Adler's Appetite

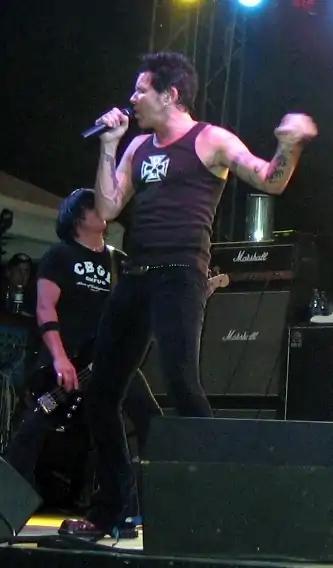
Founding member, vocalist Jizzy Pearl

Adler's Appetite began pre-production on their new album in September, with recording of an EP beginning in November. However, prior to recording, guitarist Muscat departed Adler's Appetite. Self-produced, they recorded the album at Dinky Music Recording Studios, in Corona, California, and Vibeville, in Irvine, California. The EP entitled Adler's Appetite featured four original songs and two covers; "Hollywood" by Thin Lizzy and "Draw the Line" by Aerosmith. A cover of Hanoi Rocks song "Obscured" was to be included on the EP, but was replaced with the Thin Lizzy cover. "Adler's Appetite" was completed and released, through the band's official website, in January 2005, and was followed by a tour of the US, UK and Europe. They were to support Hanoi Rocks for one show in the UK. However, they soon pulled out after Adler made disparaging comments about Hanoi Rocks guitarist Andy McCoy's wife during an interview. For a number of the headlining shows, guitarist Craig Bedford filled in for Kelli.